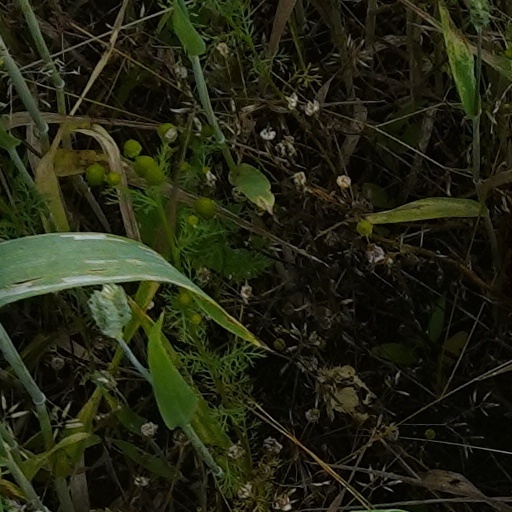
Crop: wheat